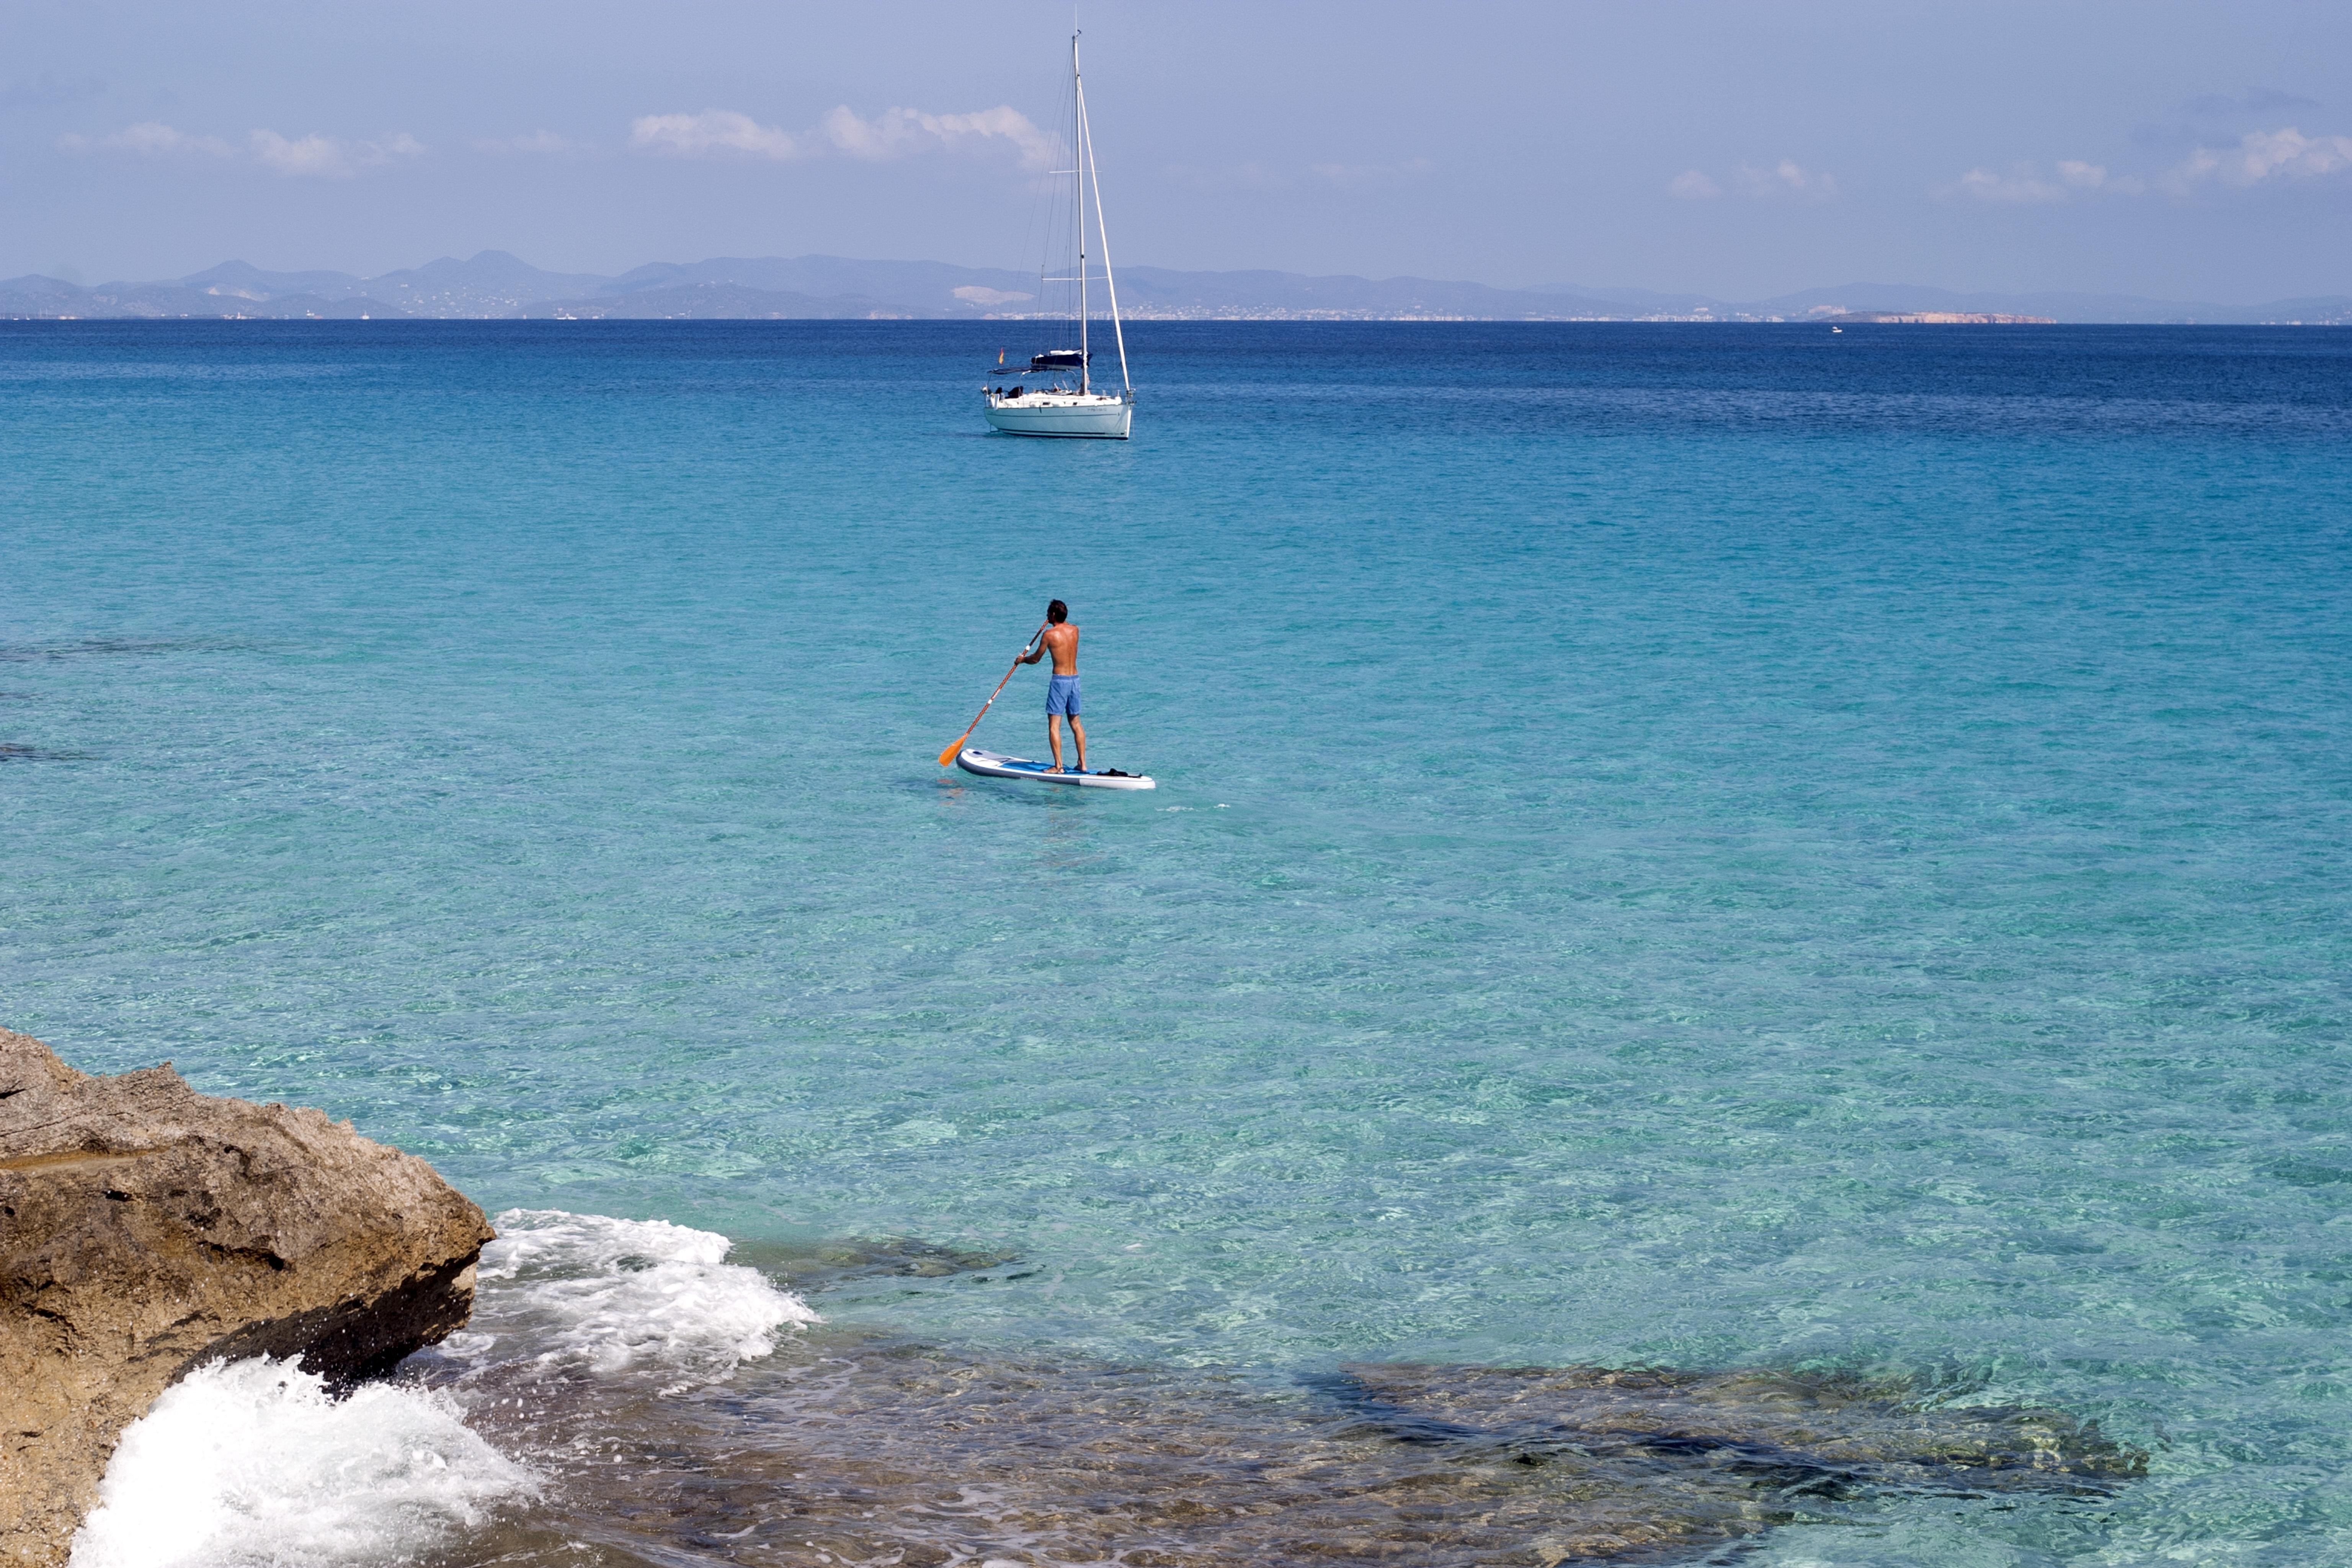
beach, sea, coast, ocean, horizon, shore, wave, wind, vacation, vehicle, bay, island, kayak, body of water, spain, sports, day, cape, formentera, wind wave, summser